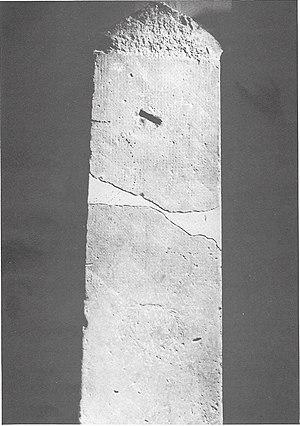
Décret athénien en l'honneur de Philippidès, 283/282 av. J.-C., Musée épigraphique d'Athènes
Philippidès, en grec ancien Φιλιππίδης/Philippídēs, est un poète comique et bienfaiteur athénien et évergète du tournant du IVe siècle av. J.-C. et du IIIe siècle av. J.-C..